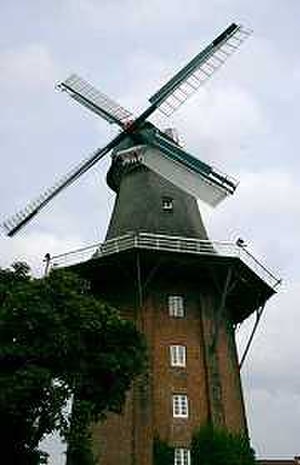
Aurich / Geografi
Vindmølle i Aurich
Aurich er en by og kommune i det nordvestlige Tyskland, beliggende under Landkreis Aurich i delstaten Niedersachsen. Byen er hovedsæde i landkreisen og har omkring 40.500 indbyggere. Den var tidligere residensby for de østfrisiske fyrster og sæde for Preussens og Kongeriget Hannovers forvaltning af Østfrisland. I perioden for Den Frisiske Frihed blev det frisiske ting årligt afholdt ved Upstalsboom uden for byen. Aurich bliver derfor anset som Østfrislands hovedstad.